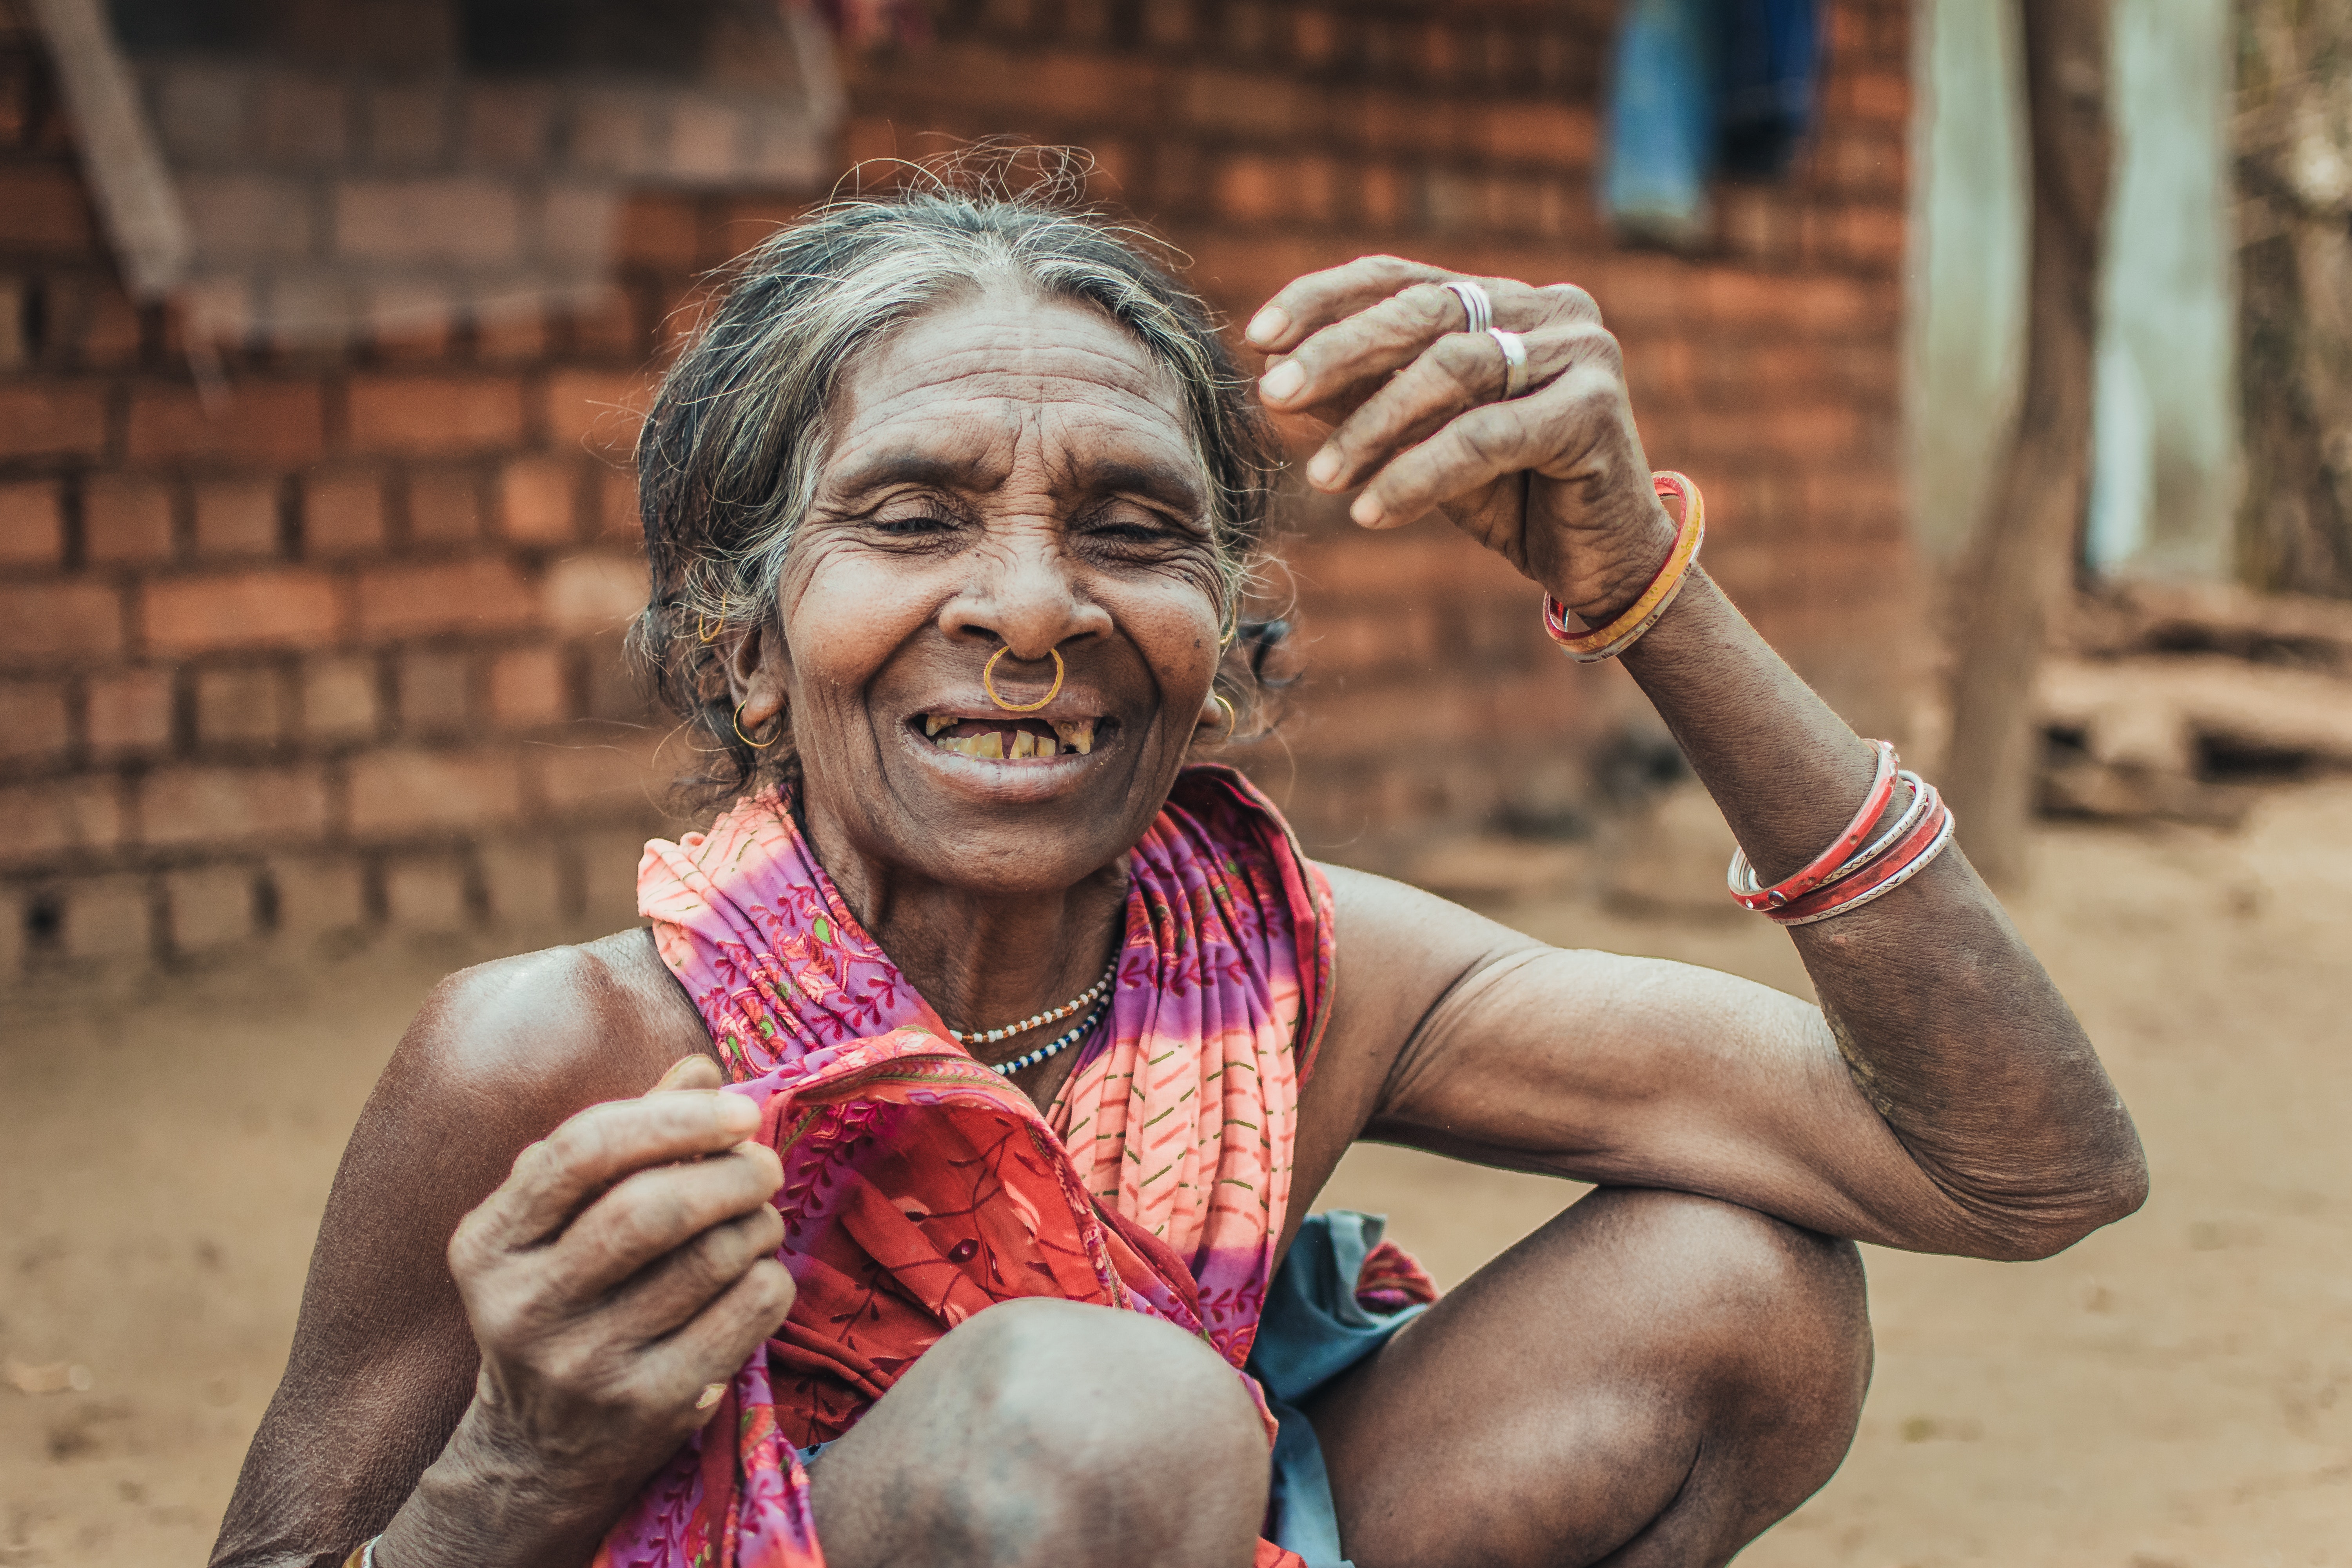
people, wrinkle, human, adaptation, eye, temple, hand, smile, sitting, stock photography, tribe, plant, happy, sari, elder